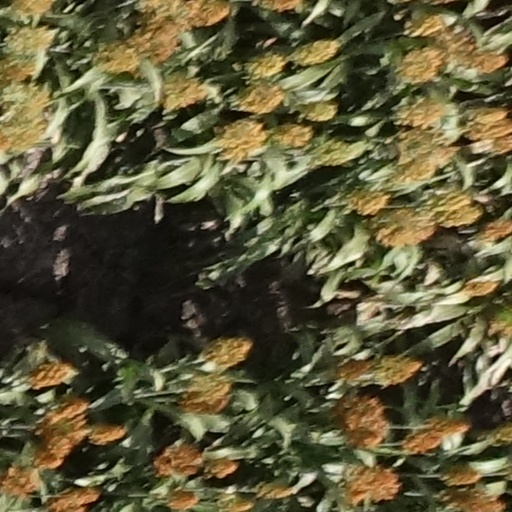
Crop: sorghum